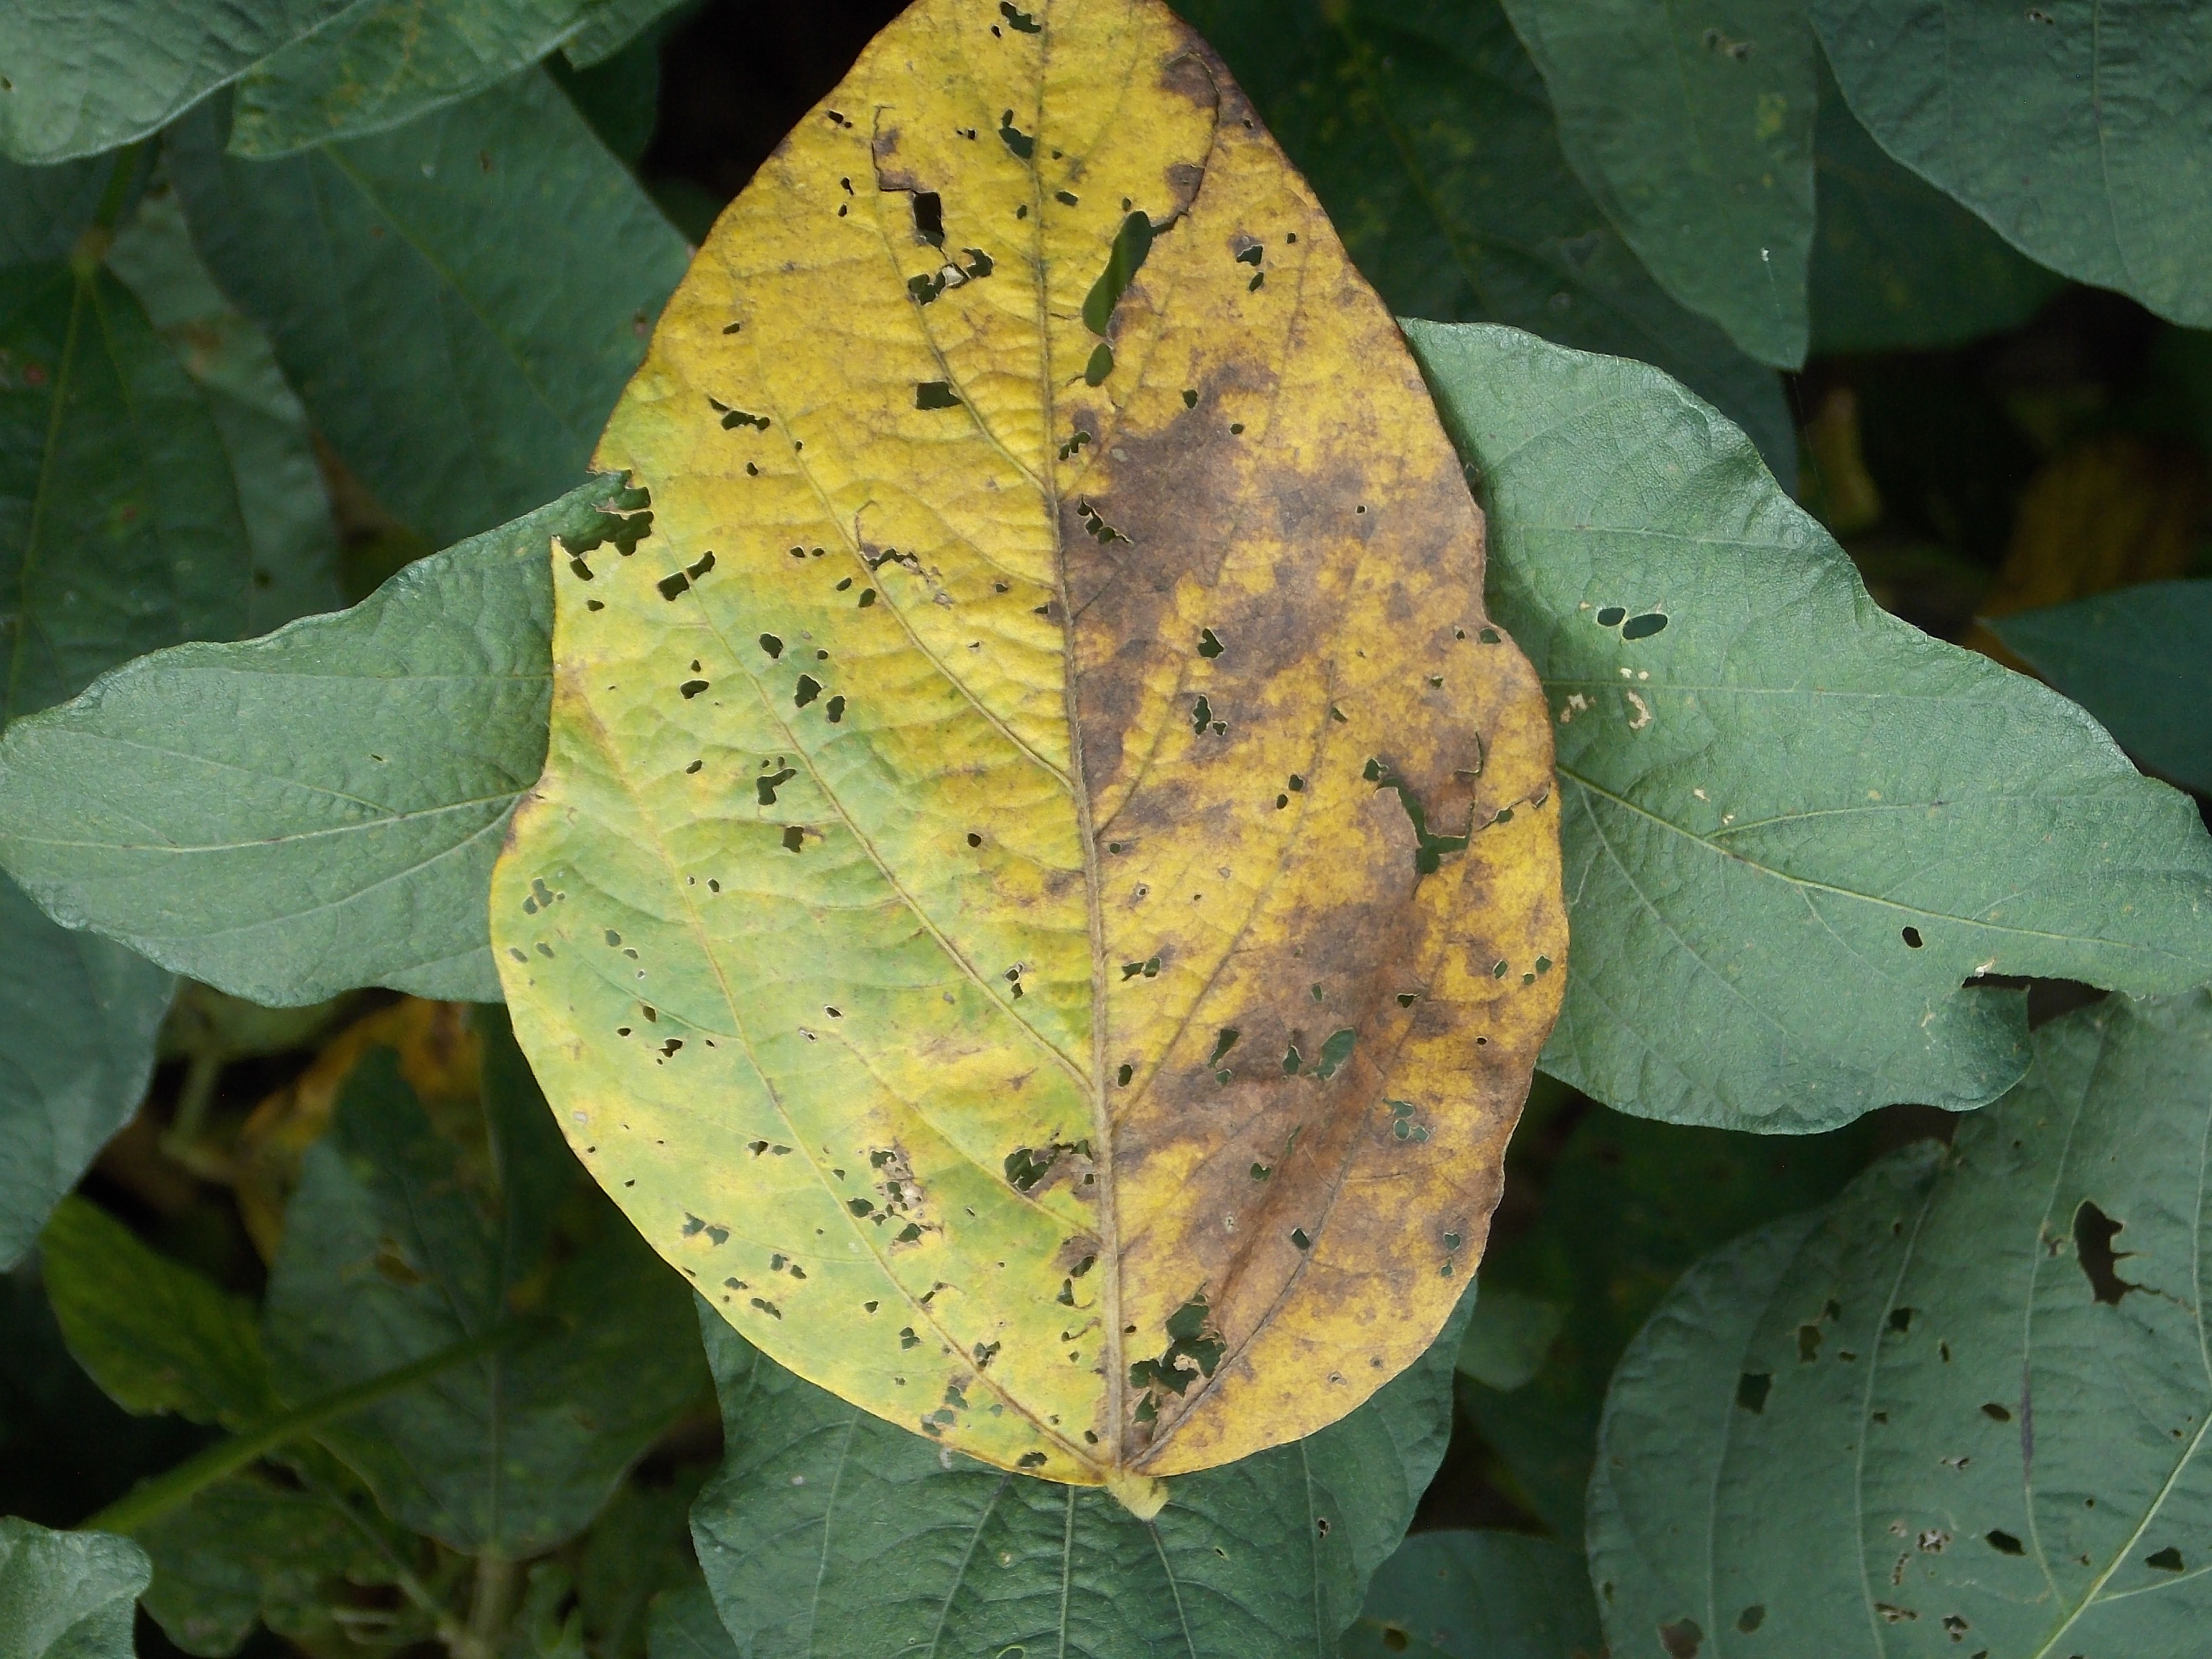
Label: Disease